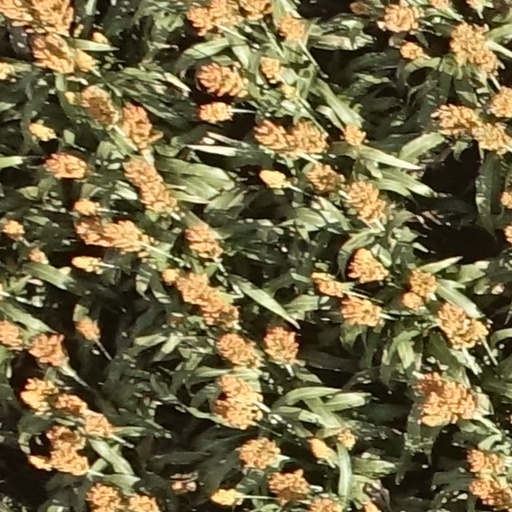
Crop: sorghum